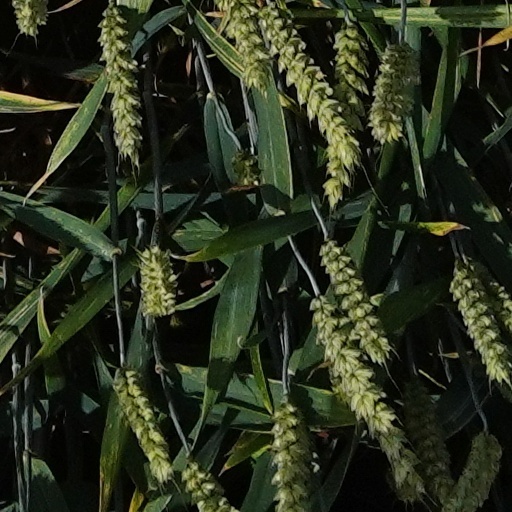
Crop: wheat